Battle of the Boyne

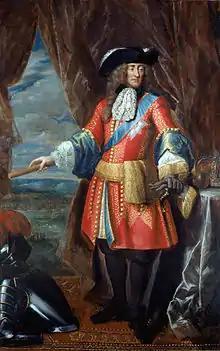
James II, King of England and Ireland, James VII of Scotland, 1685–1688, portrayed as head of the army )

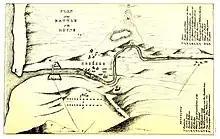
Map of the Battle of the Boyne. (South being up; west to the right.) 1. Drogheda 2. Jacobite army 3. Jacobite batteries 4. Donore 5. Oldbridge 6. William's line of march from Ardee 7. A small hamlet 8. The Williamite Camp 9. The hill whence William saw the Jacobite camp 10. Pass called King William's Glen 11. Place where William was wounded 12. Slane 13. Bridge near Slane 14. Where the Dutch passed the river 15. French and Enniskillingers ditto 16. Sir J. Hansner's & Count Nassau's ditto 17. Left wing of William's Horse 18. Mattlock rivulet 19. Where right wing of William's army crossed the river 20. Village of Duleek 21. Low marshy ground 22. Rosnaree

The opposing armies in the battle were led by the Roman Catholic king James II of England and Ireland (VII of Scotland) and, opposing him, his nephew and son-in-law, the Protestant king William III ("William of Orange") who had deposed James the previous year. James's supporters controlled much of Ireland and the Irish Parliament. James also enjoyed the support of his cousin, Louis XIV, who did not want to see a hostile monarch on the throne of England. Louis sent 6,000 French troops to Ireland to support the Irish Jacobites. William was already Stadtholder of the Netherlands and was able to call on Dutch and allied troops from Europe as well as England and Scotland.